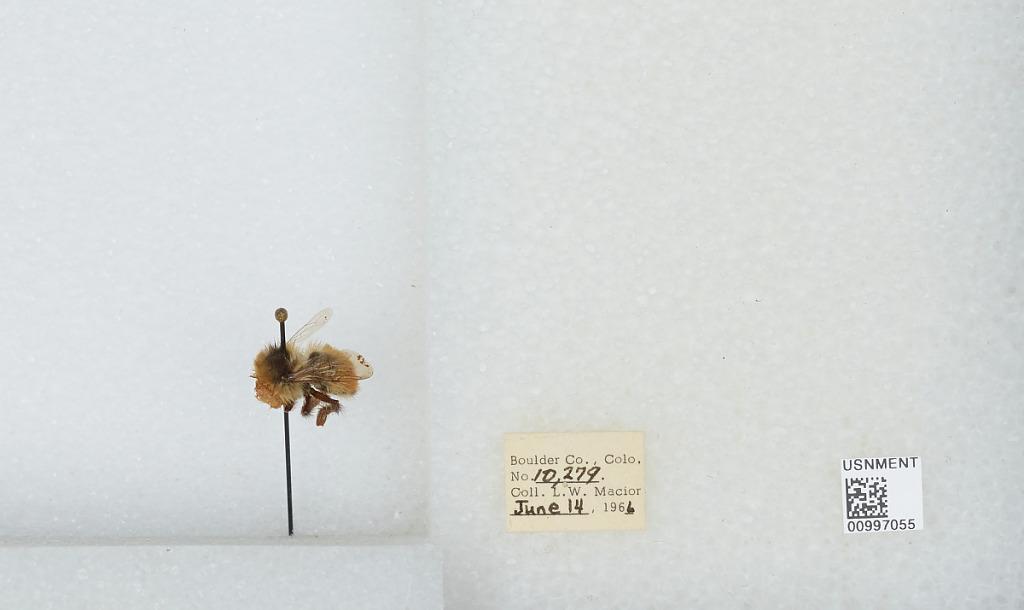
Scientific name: Bombus (Pyrobombus) centralis Cresson
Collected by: L. Macior
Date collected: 1966-6-14
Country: United States
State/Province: Colorado
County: Boulder
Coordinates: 40.09, -105.36